Paradise, New Zealand

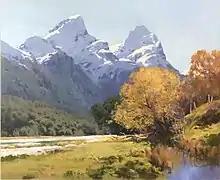
Paradise valley, Otago painted by Brent Trolle

Paradise is a rural locality in the Otago region of the South Island of New Zealand. It lies on the eastern side of the Dart River / Te Awa Whakatipu at the head of Lake Wakatipu, close to the settlement of Glenorchy.